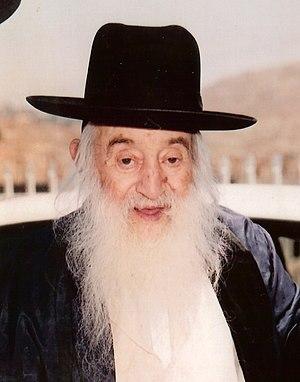
Nosson Meir Wachtfogel, aux États-Unis, est un rabbin orthodoxe américain, d'origine lituanienne. Il a été Mashgia'h Rou'hani (guide spirituel) à la Yechiva de Lakewood (fondée par le rabbin Aharon Kotler et connue sous le nom de Beth Medrash Govoha ou BMG). Il a contribué à la création de branches de la Yechiva de Lakewood à travers les États-Unis. Il a préconisé la création de Kolleilim communautaires. C'était un adepte du Moussar.